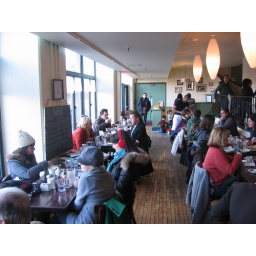
Bubby's near window to river